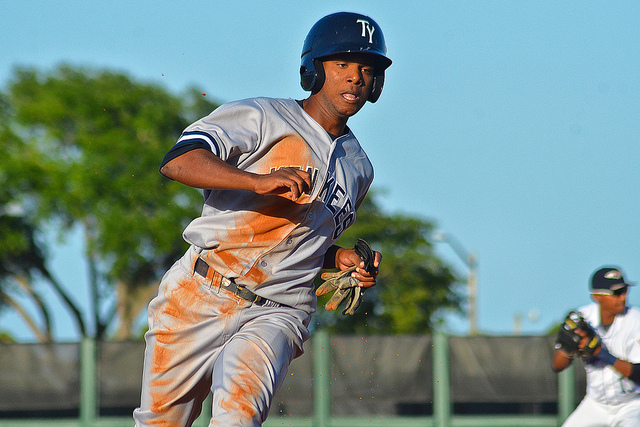
user: Given an image and a question. Answer the question in a short answer. Question: Who was the first african american to play this sport? Short Answer:
assistant: jackie robinson